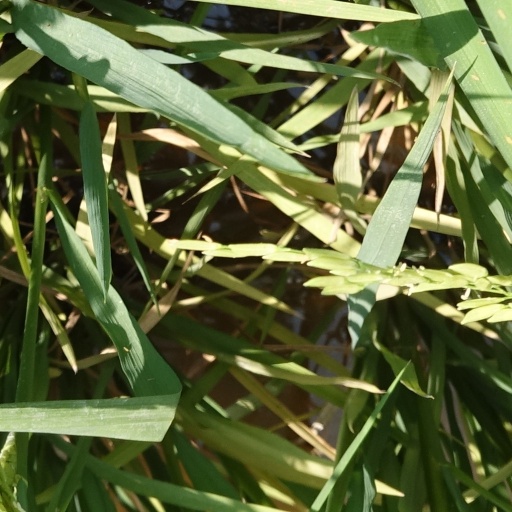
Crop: rice